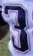
Number: 3